Ivana Radaljac Krušlin

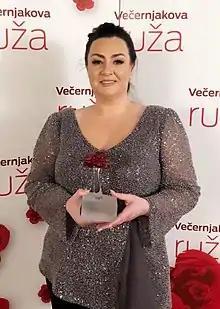
Ivana Radaljac Krušlin- Večernjakova ruža

Ivana Radaljac Krušlin studied at the Faculty of Law in Zagreb and later graduated from the Faculty of Political Science in Zagreb. During the period from 1993. to 1994., she worked in the Croatian Ministry of the Interior Affairs and as a journalist and anchorwoman at the local radio station Radio Station Ploče and Neretva Television. Her serious career began at the Croatian Radiotelevision in 1994. as part of the Croatian Television.